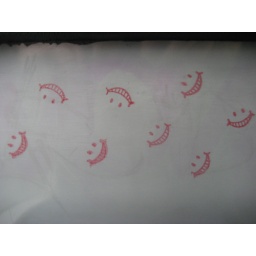
Red happy smiley stamps all over the back of a bus seat in Sydney.